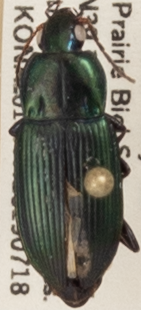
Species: Poecilus chalcites
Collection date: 2019-07-18
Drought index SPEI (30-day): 1.642
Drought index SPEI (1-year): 1.77
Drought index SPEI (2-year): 0.71